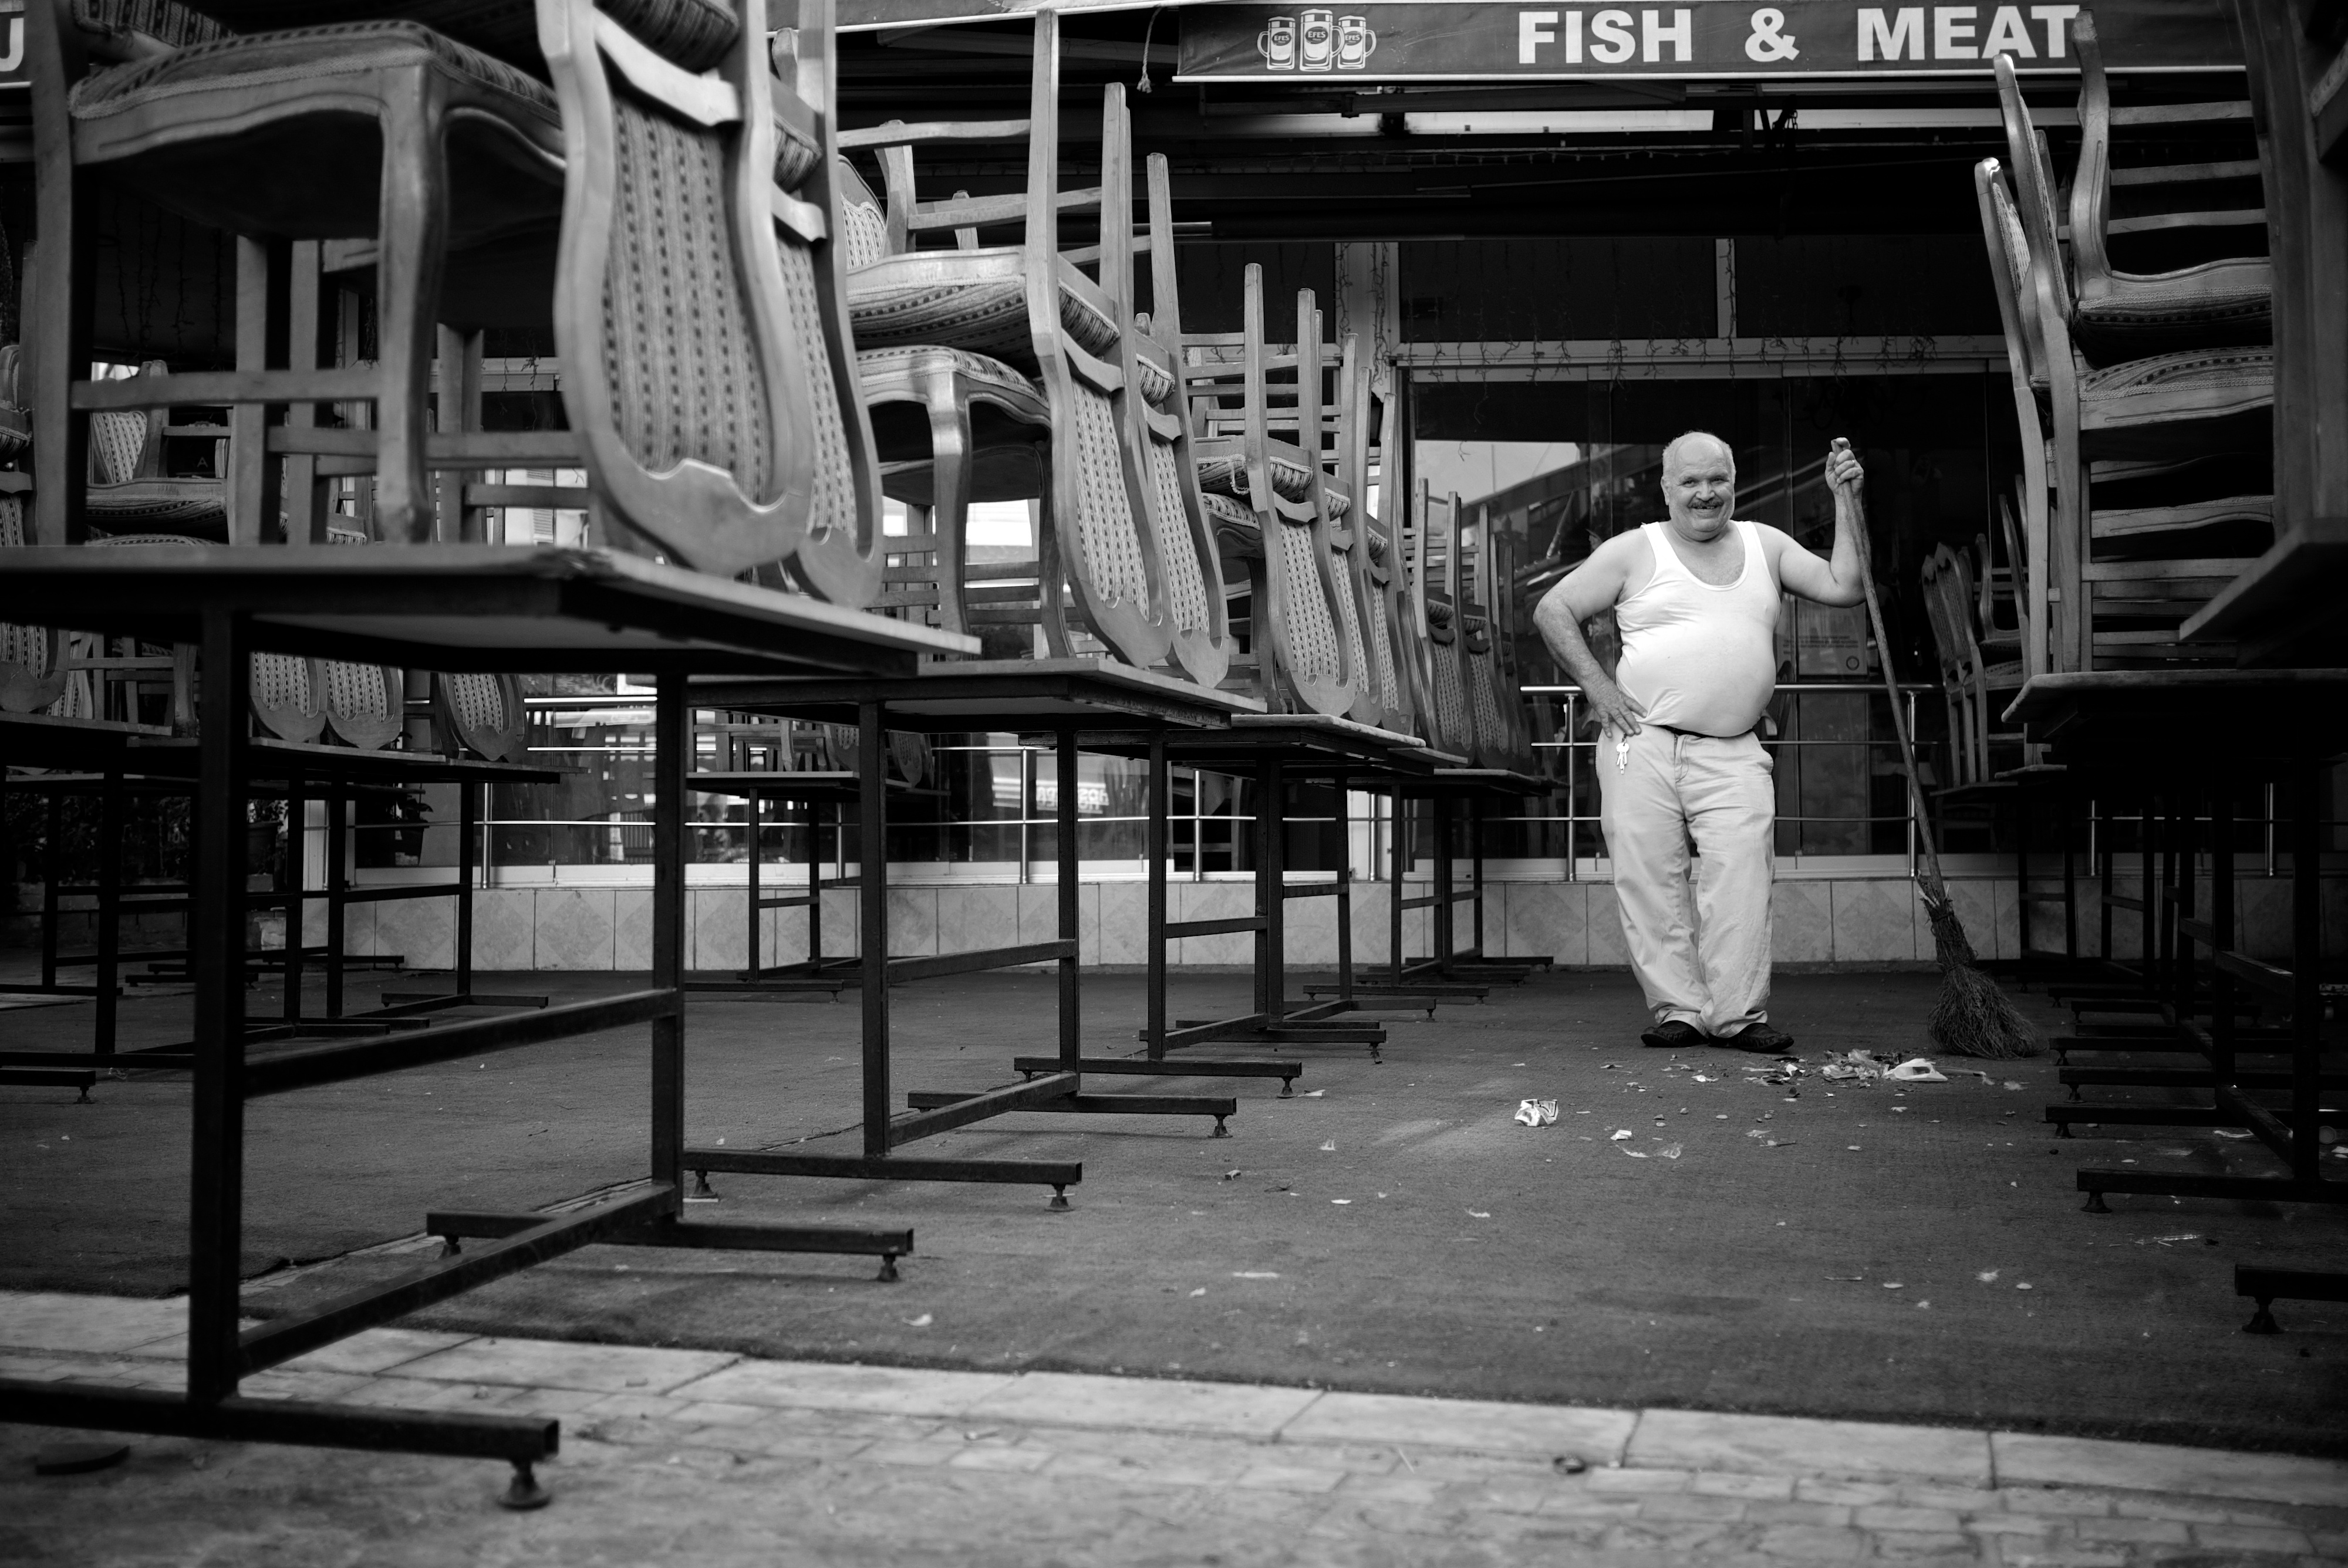
black and white, road, white, street, photography, ebook, training, black, monochrome, streetphotography, flickr, thomas, video, olympus, photograph, omd, image, fuji, leica, monochrom, leuthard, hcb, thomasleuthard, streettogs, urban area, monochrome photography, film noir